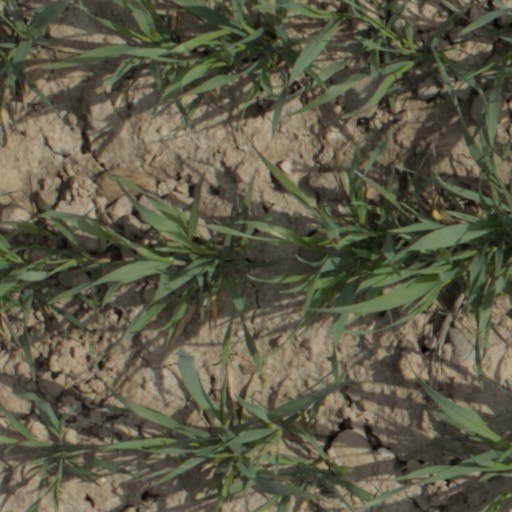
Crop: wheat